Ben Barker (speedway rider)

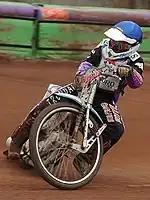
Barker riding for Oxford in 2004

Barker signed for Stoke Potters in December 2006 after impressing for the Stoke club's Conference League side, Stoke Spitfires, he was part of the Spitfires team that won the Conference League Four-Team Championship, held on 24 June 2006 at Loomer Road Stadium. In October 2006, Barker finished in third place in the British Under-18 Championship. In April 2007, a month after his 19th birthday, he reached the final of the British Under-21 Championship, finishing fourth.